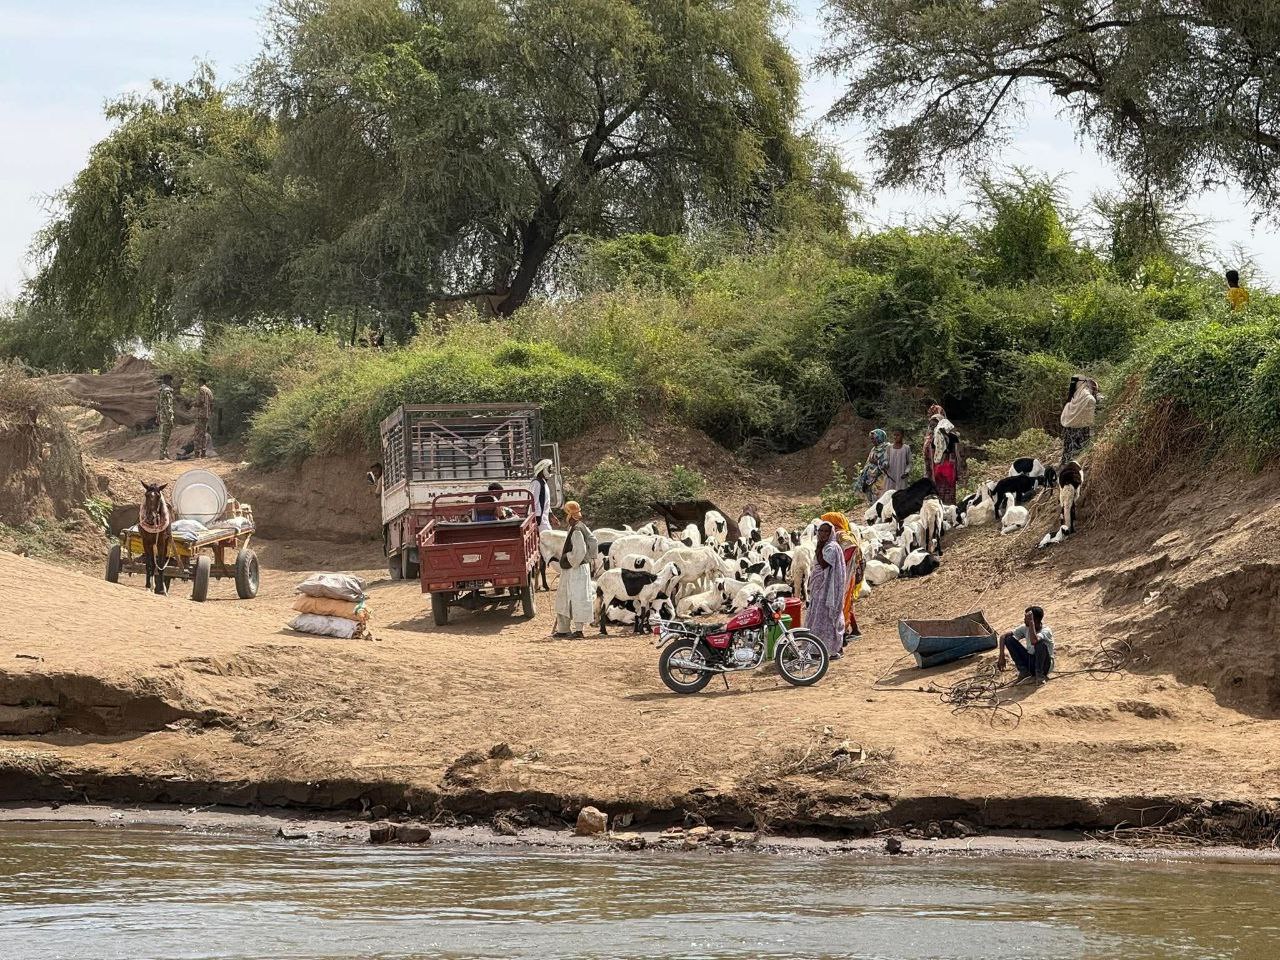
الوصف بالفصحى: ماشية مع راعيها وبجوارهم أشخاص وخلفهم حصان وعربة ثلاثية العجلات أمام قناة مائية
الوصف بالعامية السودانية: بهايم وراعيهم جمبهم ناس واقفة وحصان وتكتوك قدام الترعة
التصنيف: Urban & City Life